Lou Marsh

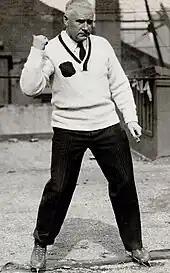
Marsh wearing an NHL referee uniform

Marsh was one of the top boxing and hockey referees of his era. He also worked as a referee in professional wrestling. During a match in Toronto in 1921, Marsh surprised the wrestlers after 30 minutes of showmanship by telling them that it was time to stop their exhibition and wrestle a real contest. He brought a similar attitude to his work as a boxing referee where, over the course of thousands of bouts, Marsh wasn't reluctant to demand action from the fighters. He was a referee in the National Hockey League, and saw action in Stanley Cup playoff games.